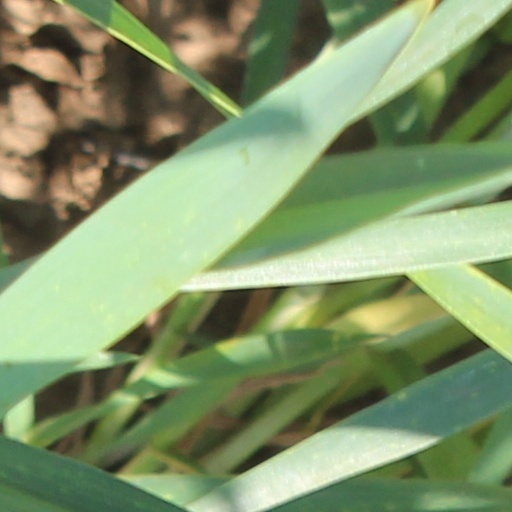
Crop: wheat